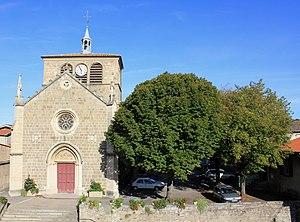
C'est l'église de Millery